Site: brandenburg
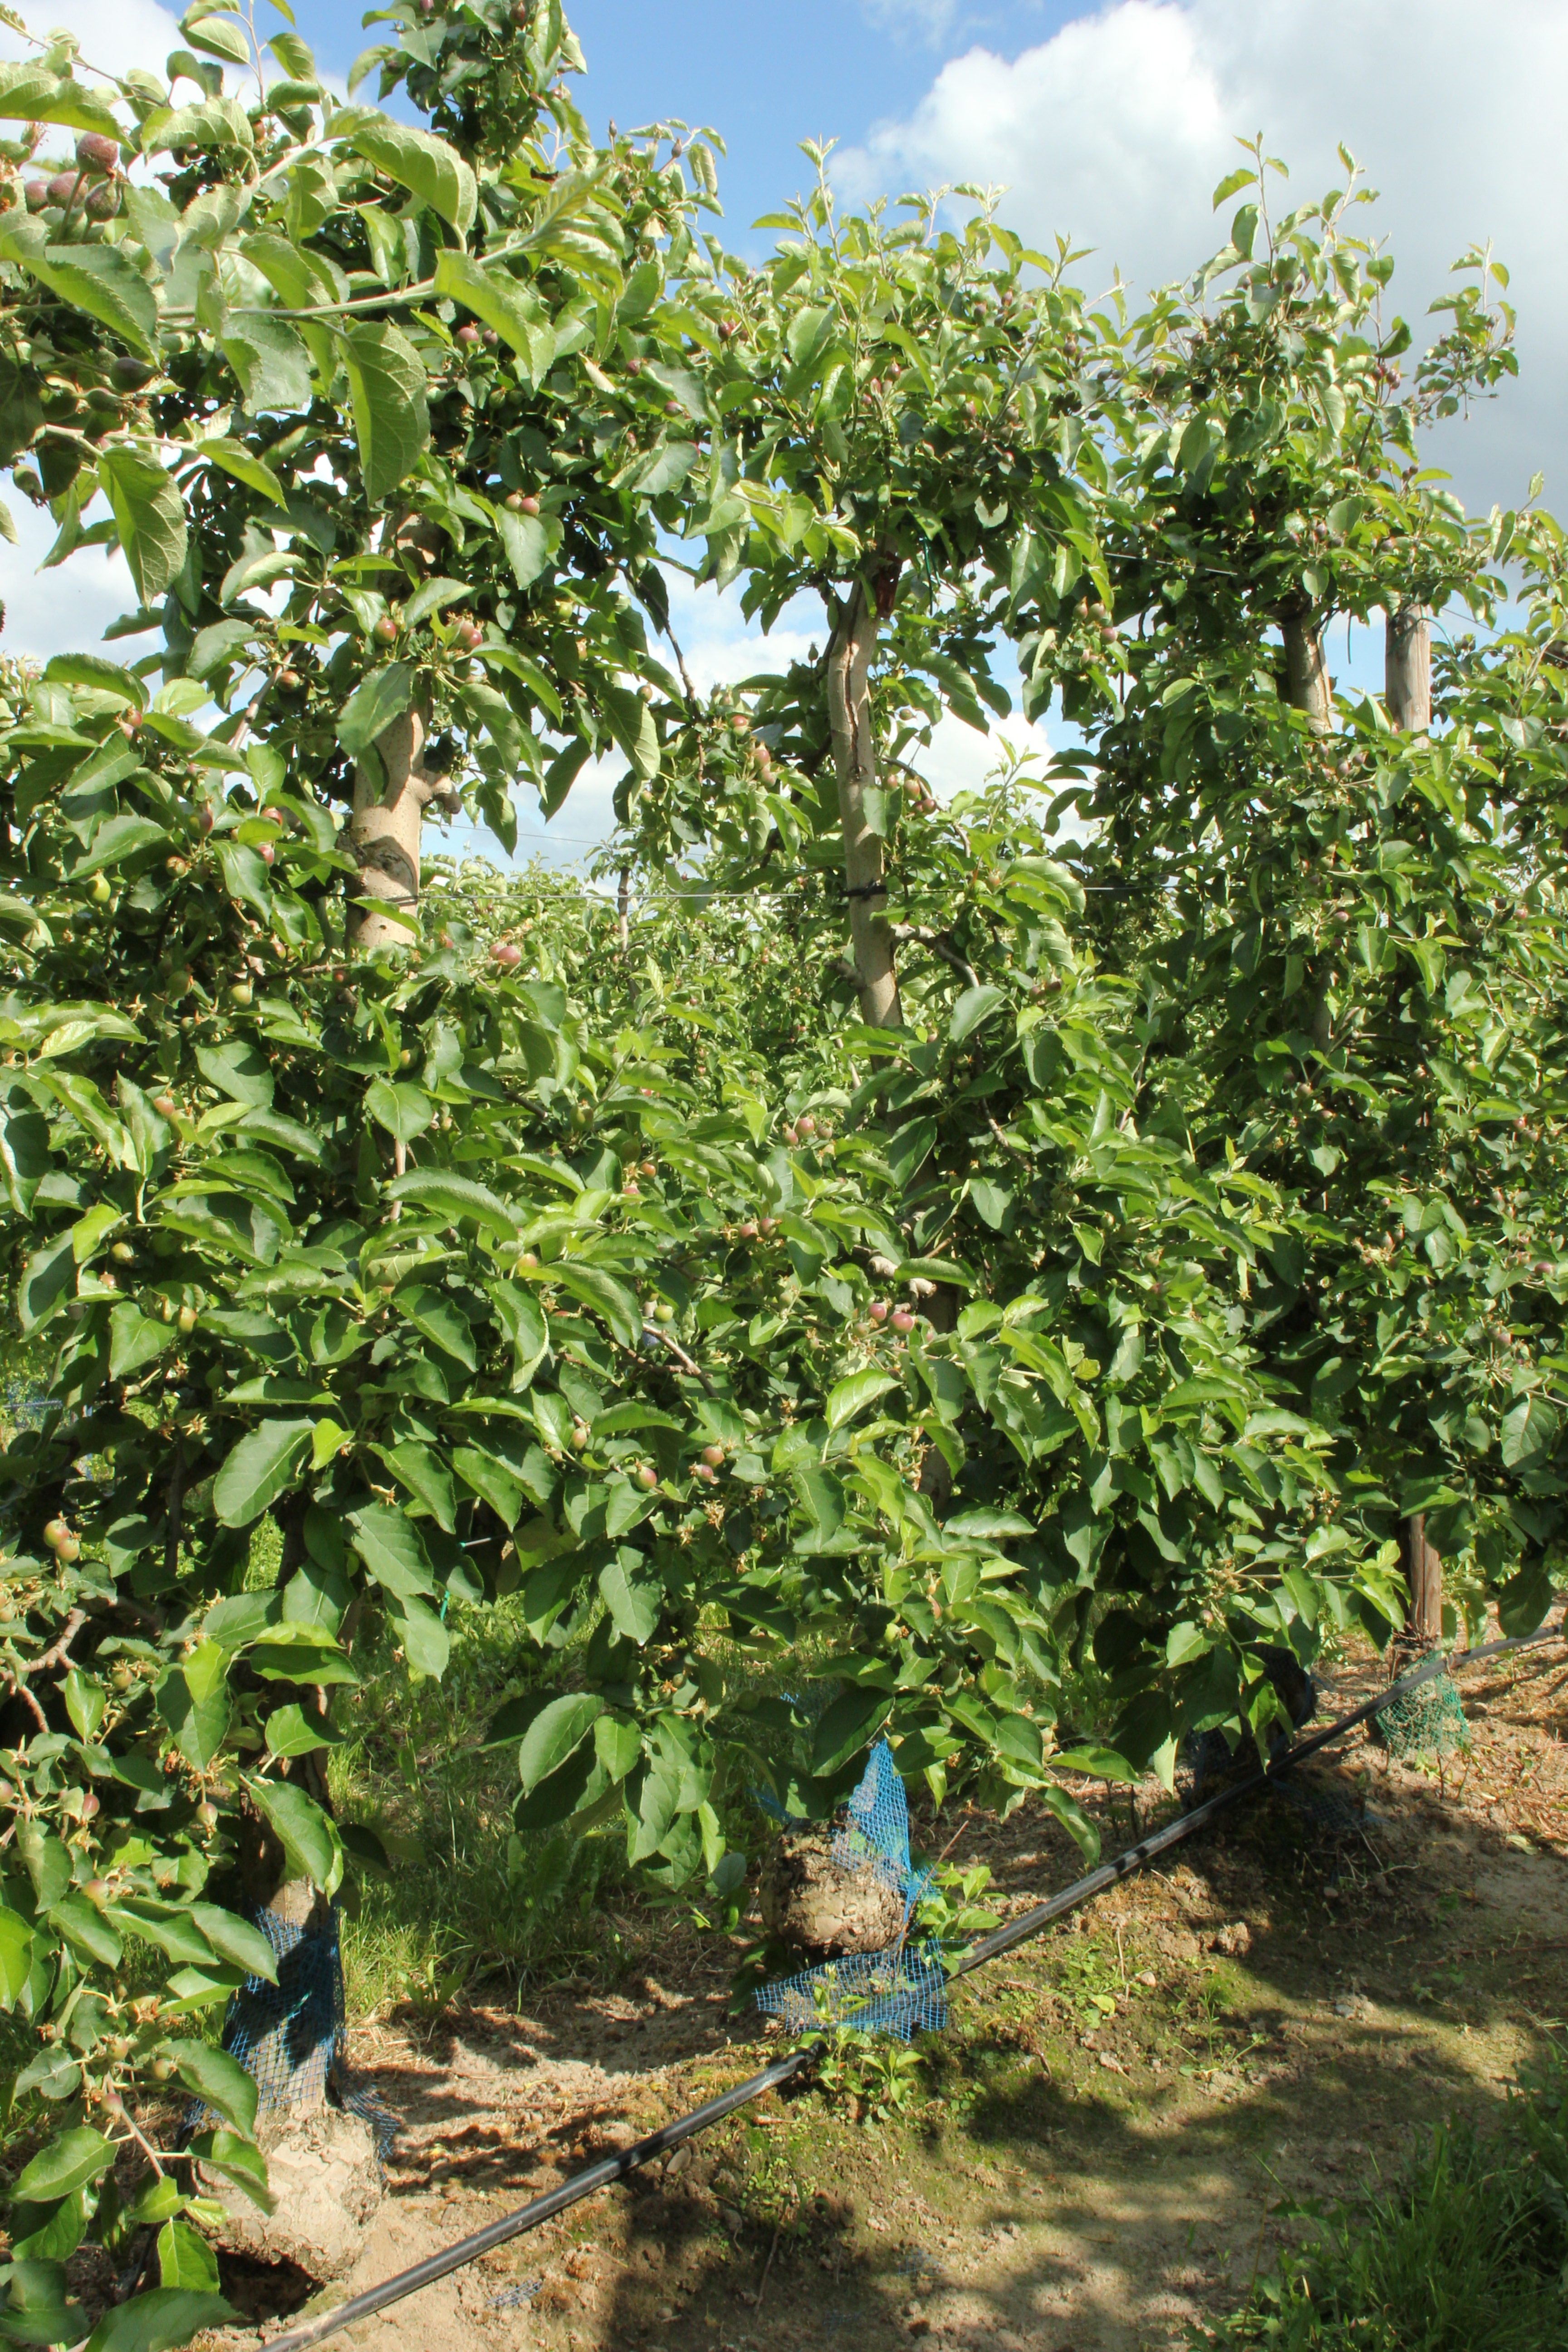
Growth stage (BBCH 72): Development of fruit